Union Pacific GTELs

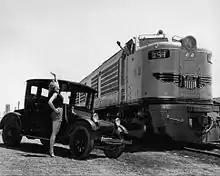
First-generation GTEL No. 58 in 1953

From January 1952 to August 1953, UP received units 51–60, like the prototype but with a cab at only one end to increase fuel capacity. Each cost . The locomotive frame carried of fuel.